Bongo people (South Sudan)

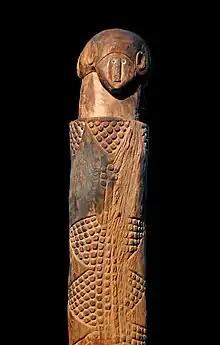
Bongo grave post at the Musée du quai Branly in Paris, France

The African Art collection of the Pacific Lutheran University in Washington State in the US holds a rare wooden Bongo grave post in the shape of a male figure. Such sculptures and their cultural use were described by Stefano Santandrea after his extended stay with the Bongo community in the mid-1960s.